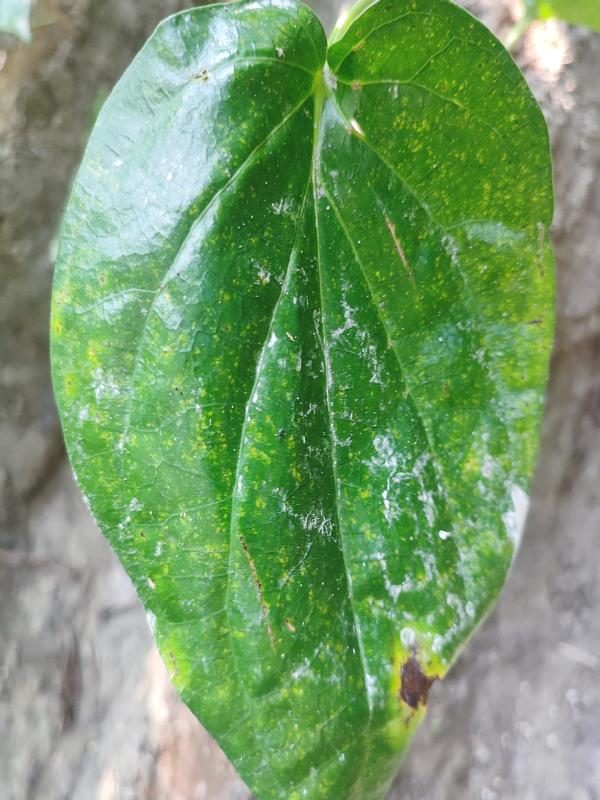
Label: Bacterial_Leaf_Disease